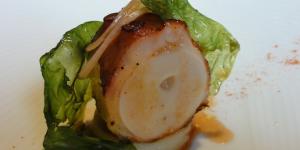
pintxo de patata confitada y pulpo